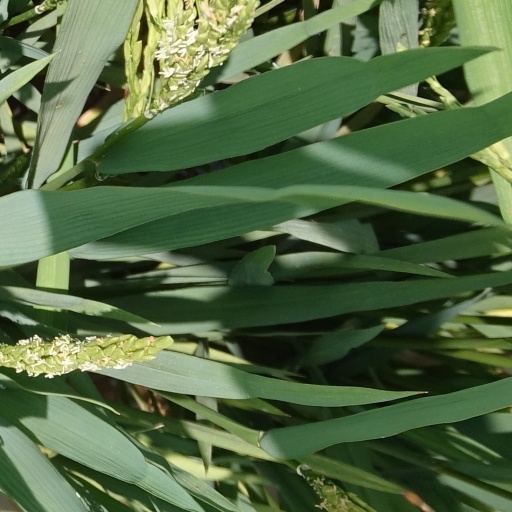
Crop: rice